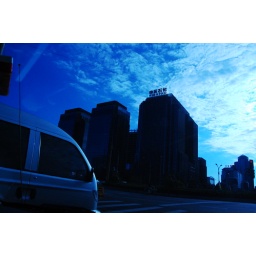
blue sky in beijing